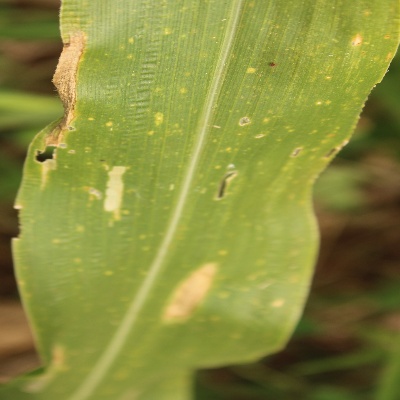
Crop: Maize
Condition: leaf spot